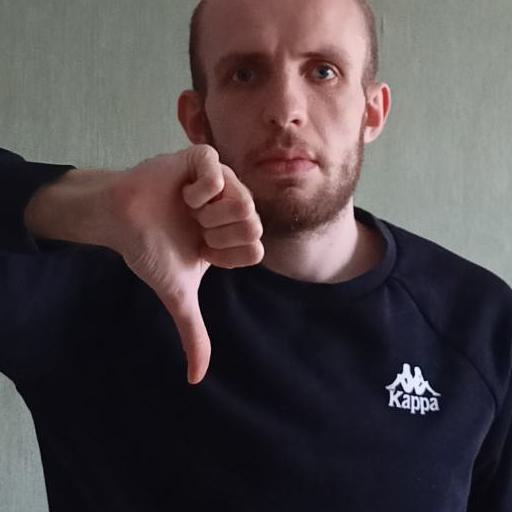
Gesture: dislike